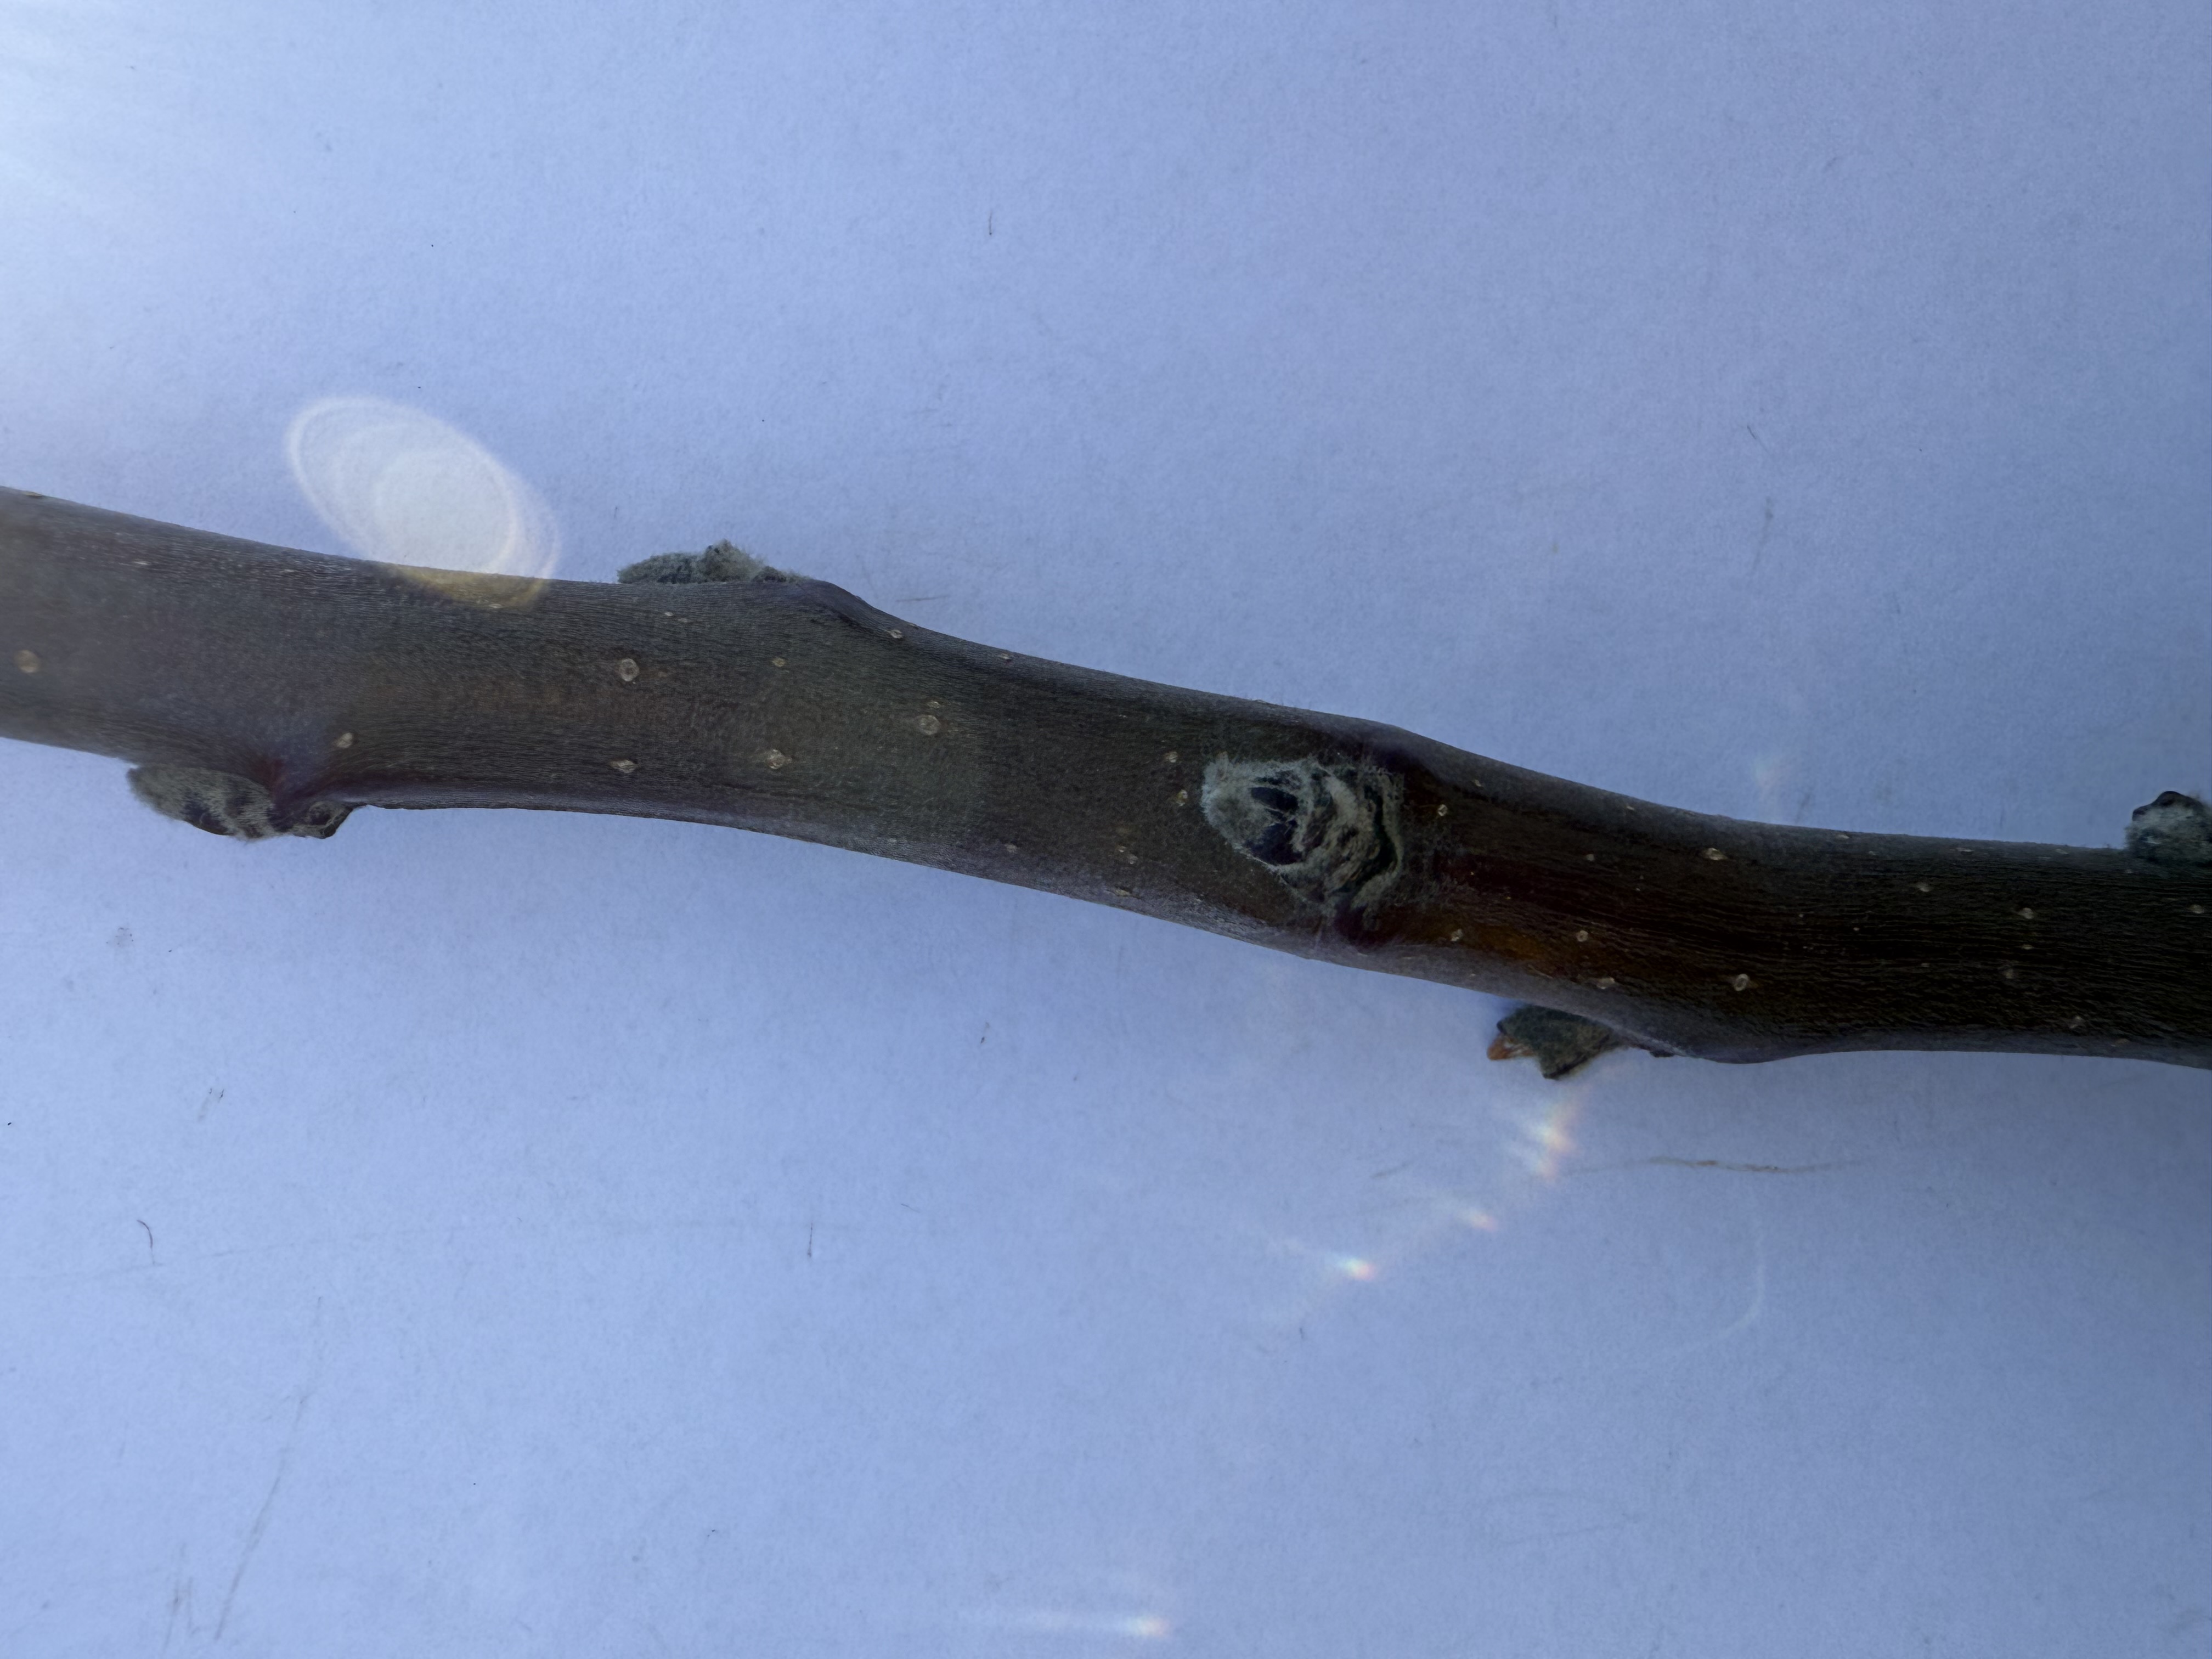
Variety: Amasya Apple